White Lily (film)

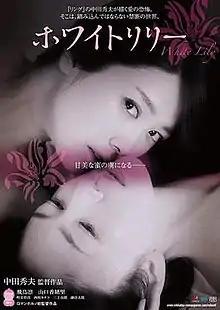
Film poster

is a 2016 Japanese drama film directed by Hideo Nakata. It was released by Nikkatsu as the fifth film in the reboot of its Roman Porno ("romantic pornography") series. Other directors involved in the series include Sion Sono, Akihiko Shiota, Kazuya Shiraishi, and Isao Yukisada.